Police band (music)

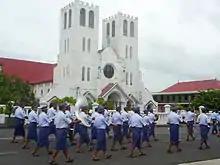
The Royal Samoan Police Band.

The Royal Samoan Police Band (RSPB) is a well-maintained brass band performing at special events such as the independence day anniversary. Every week-day morning, the Samoan Police Band march to the Samoan Government buildings and raise the Samoan flag. The band marches in traditional Samoan Lavalavas.